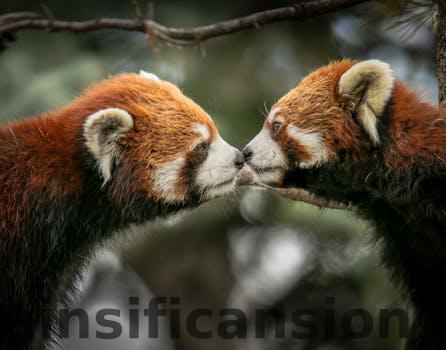
Label: Watermark